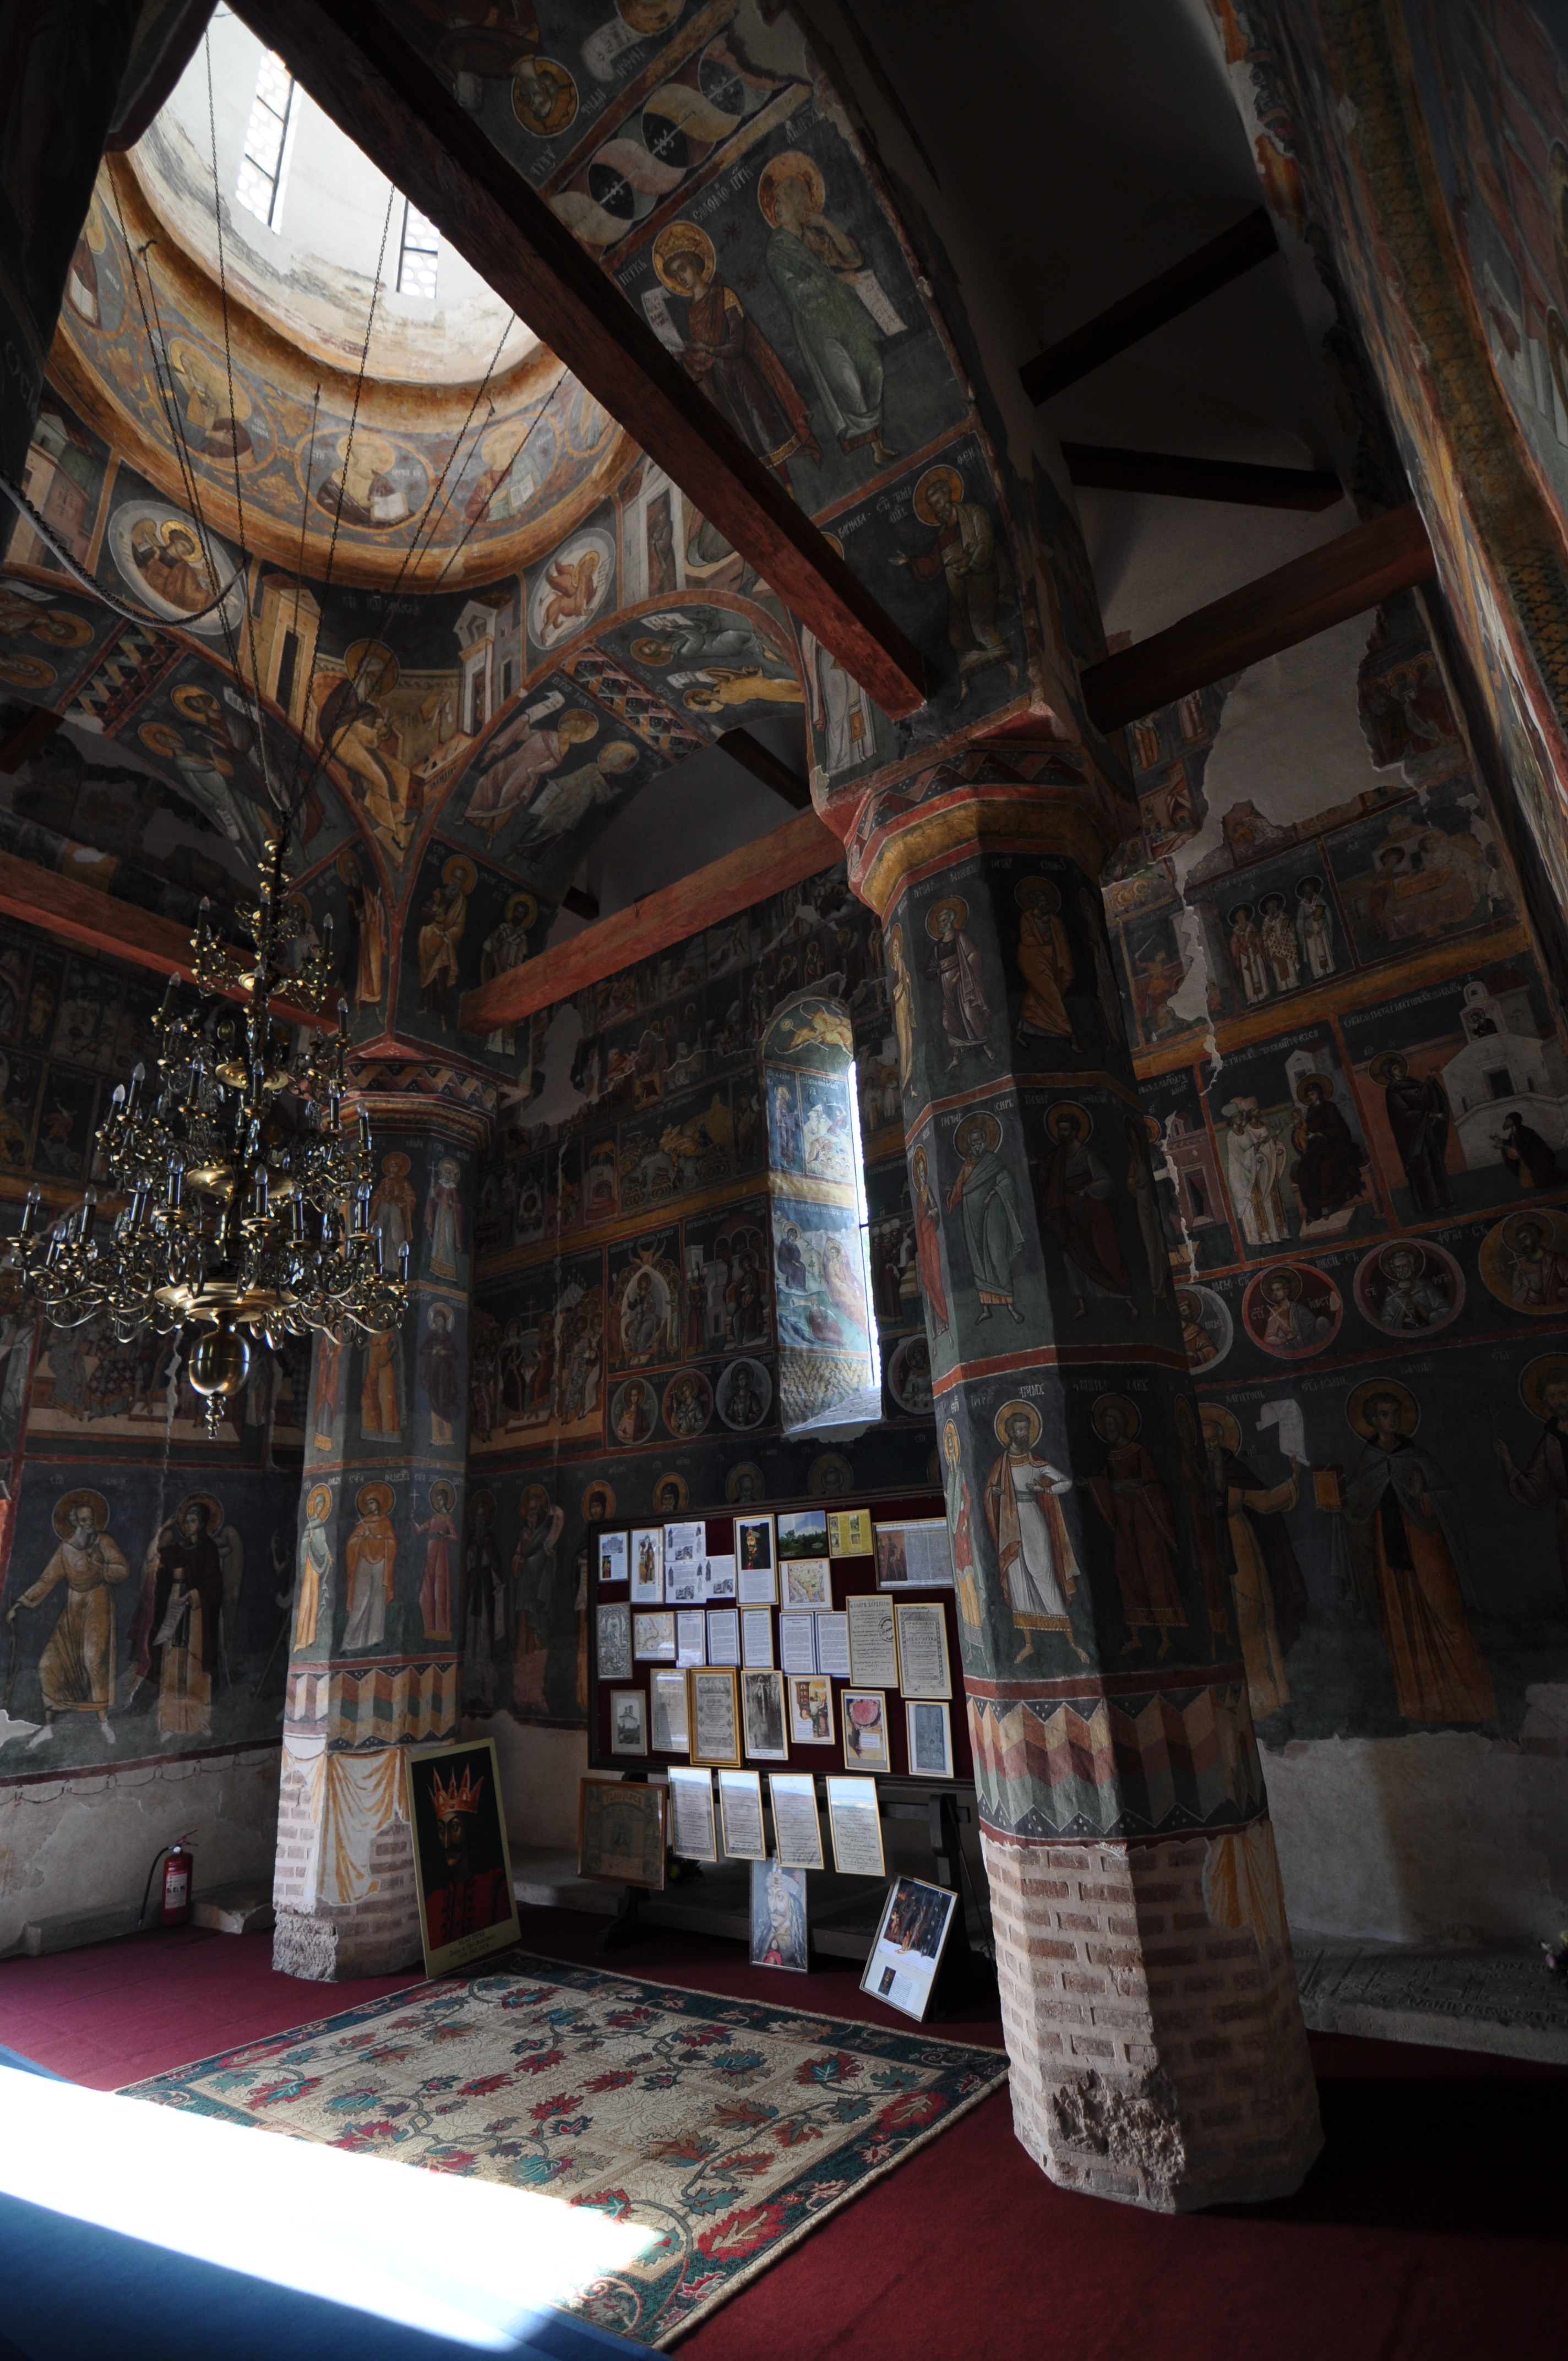
light, architecture, photography, interior, building, monument, photo, greek, church, chapel, cross, place of worship, painting, interior design, photos, art, de, iconography, monastery, mural, plan, fotografie, history, romana, pictura, orthodox, vaulting, eastern, tourist attraction, fresco, murals, icon, romania, icons, bor, biserica, arhitectura, wallachia, muntenia, tara, romaneasca, orthodoxy, lumina, cruce, greaca, inscrisa, inscribed, iconografie, cupola, pendentives, pendentive, pandantiv, pandantivi, romanian, icoana, icoane, arta, ortodoxa, patrimoniu, ortodox, fresca, frescoes, istorie, manastirea, manastire, narthex, pronaos, cladire, basarab, neagoe, snagov, lmiifiiaa15312, eik n, ancient history